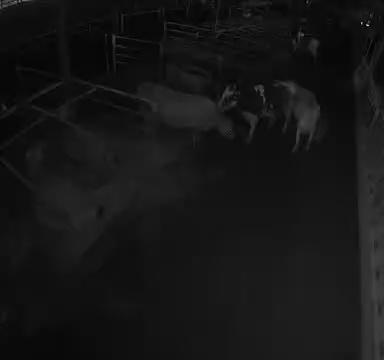
Number of cows: 4